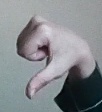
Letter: waw